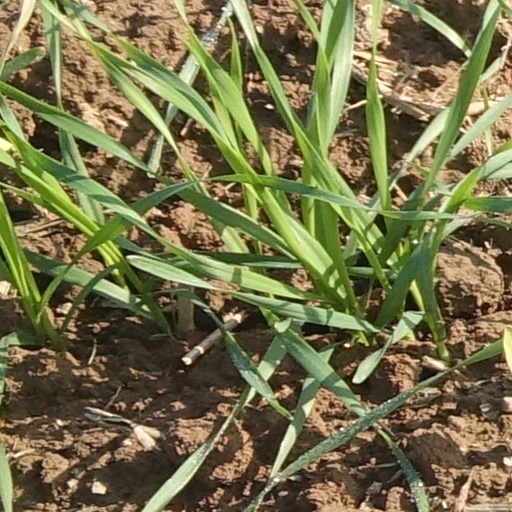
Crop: wheat